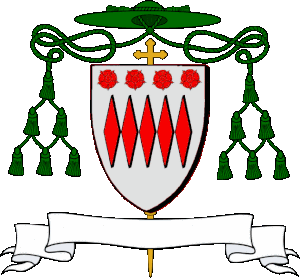
D'argent à cinq fusées de gueules rangées et accolées en fasce, accompagnées en chef de quatre roses de même